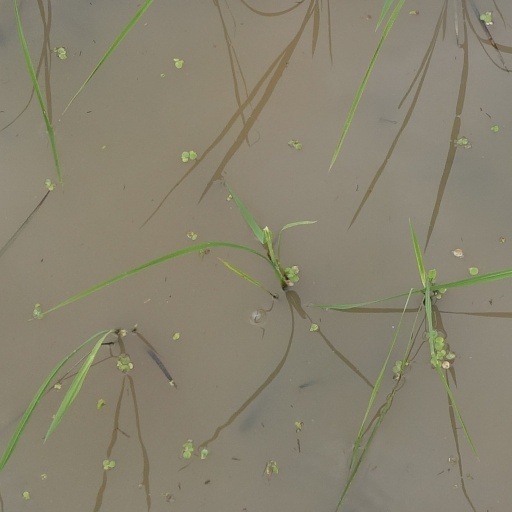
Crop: rice